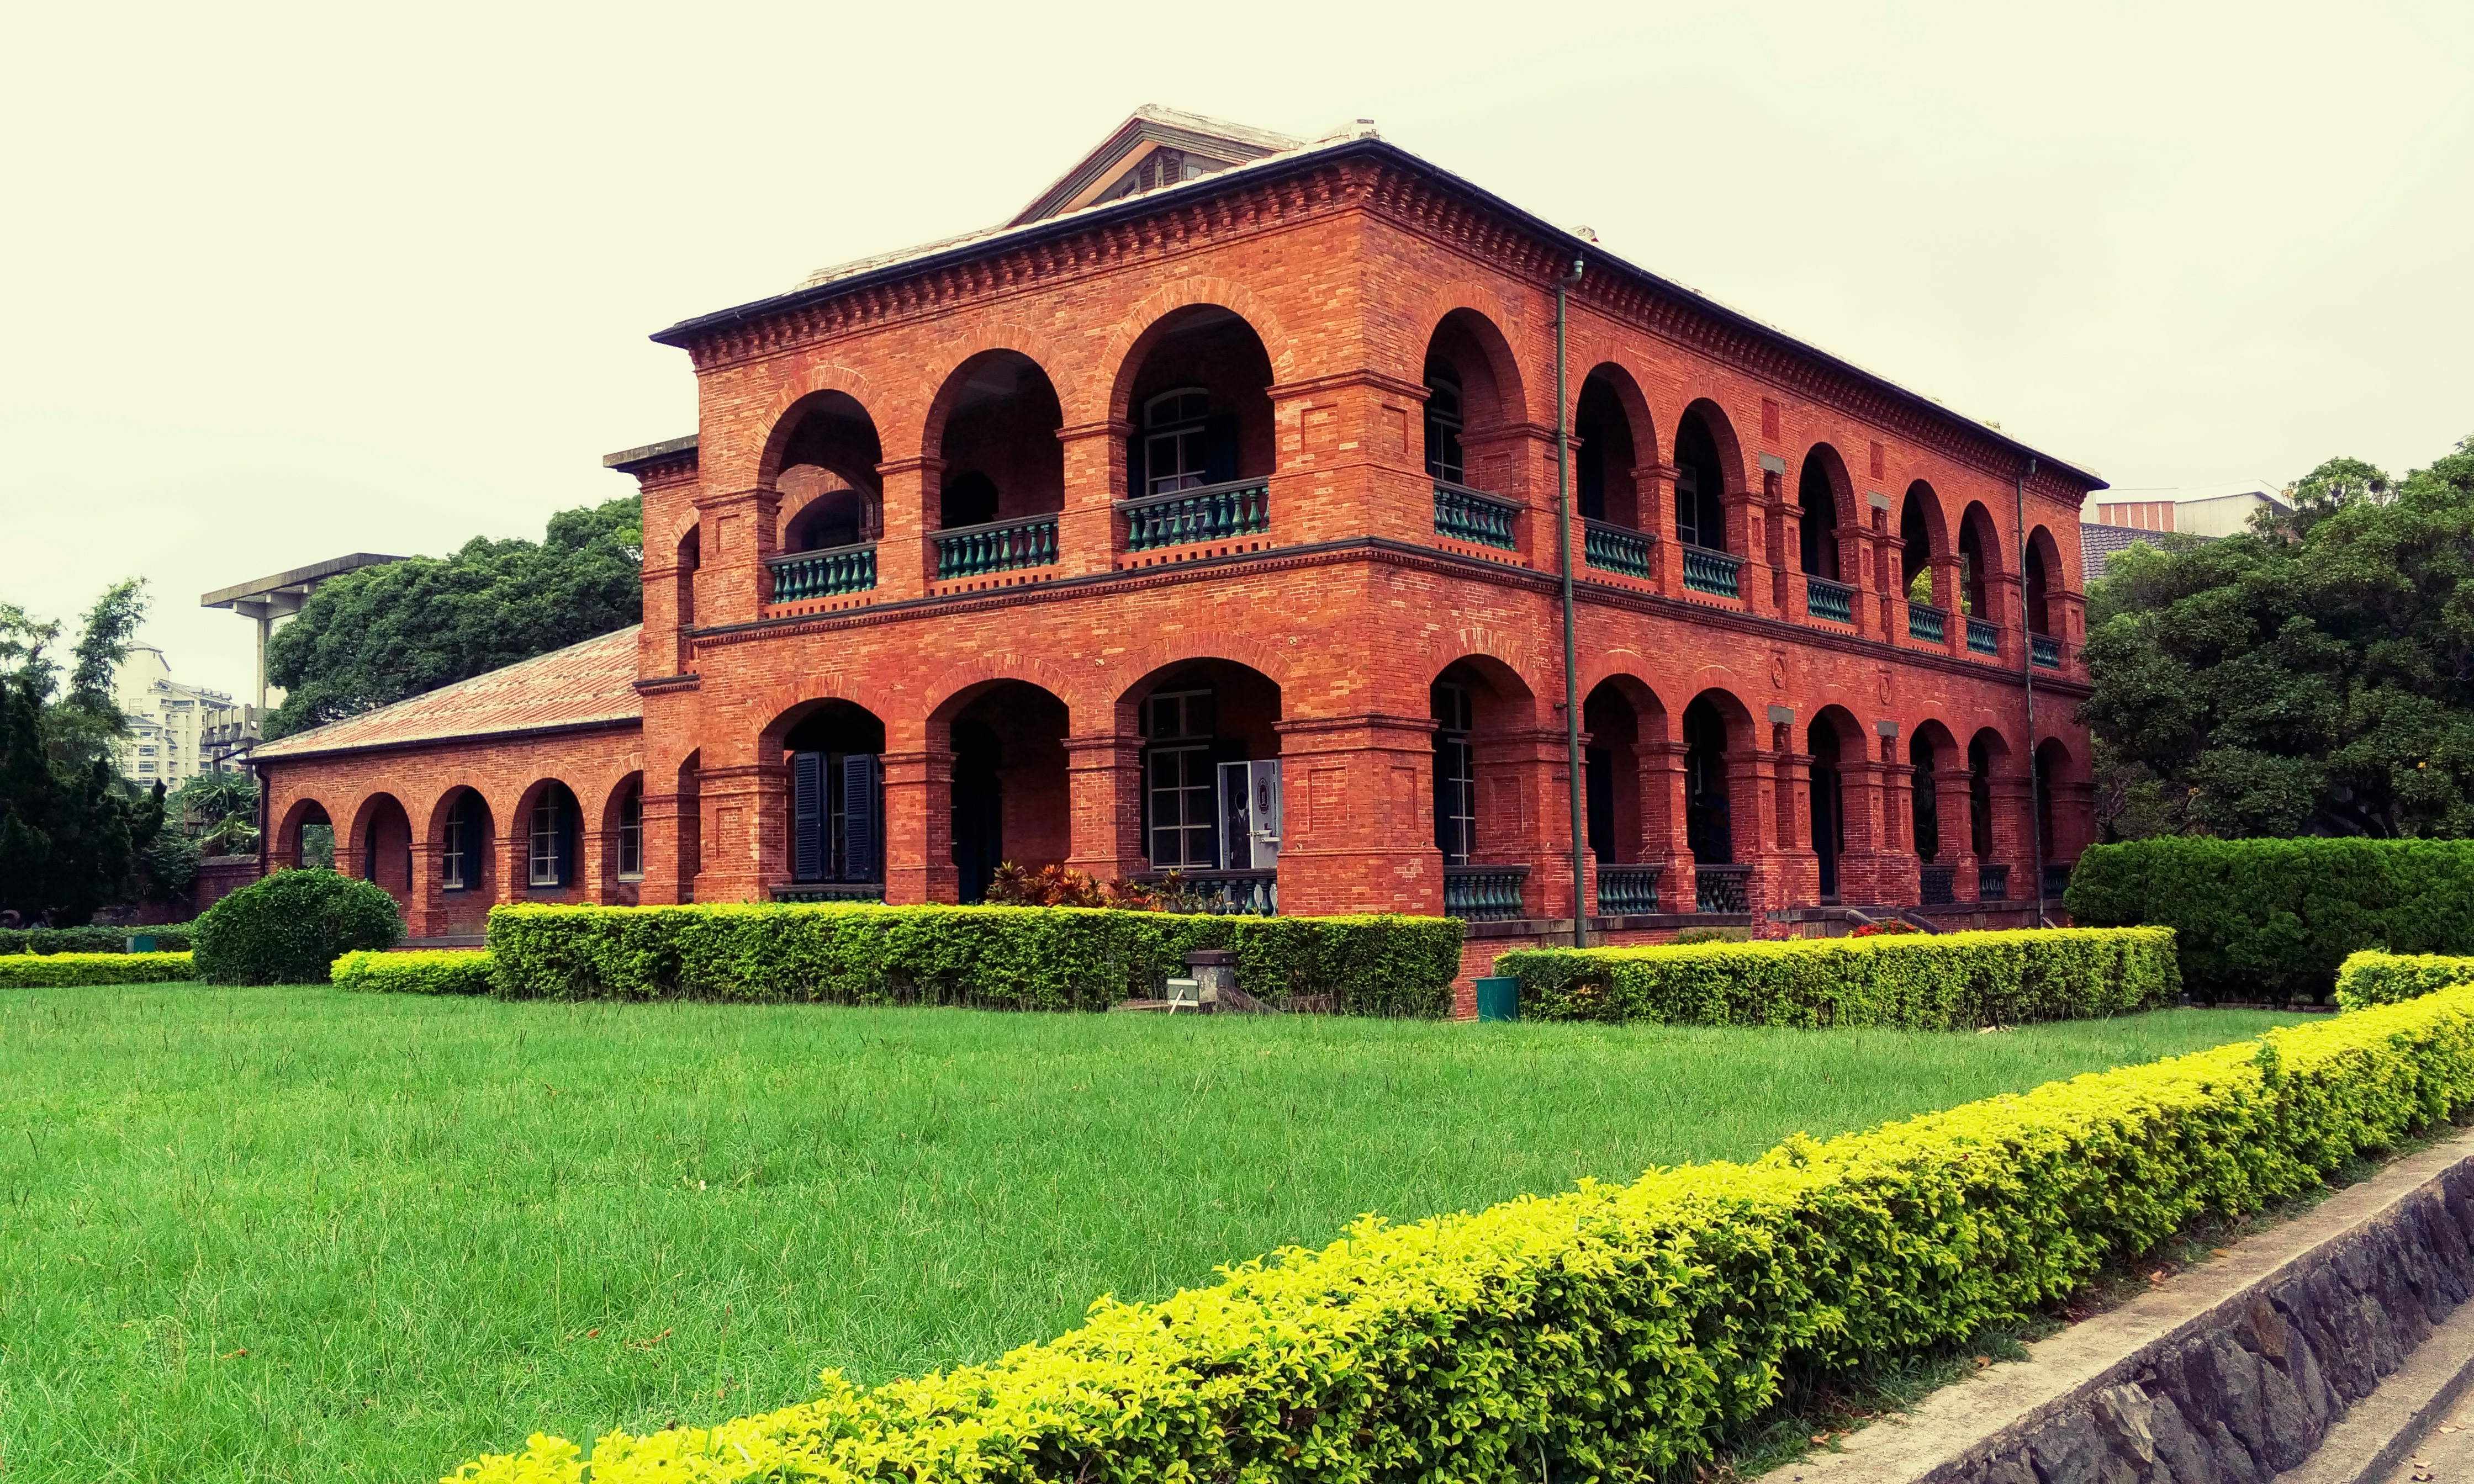
architecture, lawn, mansion, house, building, chateau, palace, red, museum, facade, place of worship, monastery, taiwan, estate, hacienda, manor house, rural area, stately home, consular residence, domingo